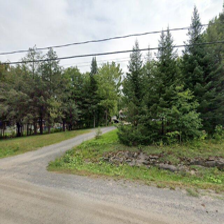
Label: streetView